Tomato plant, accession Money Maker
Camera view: bottom (45 deg); turntable rotation: 300 degrees
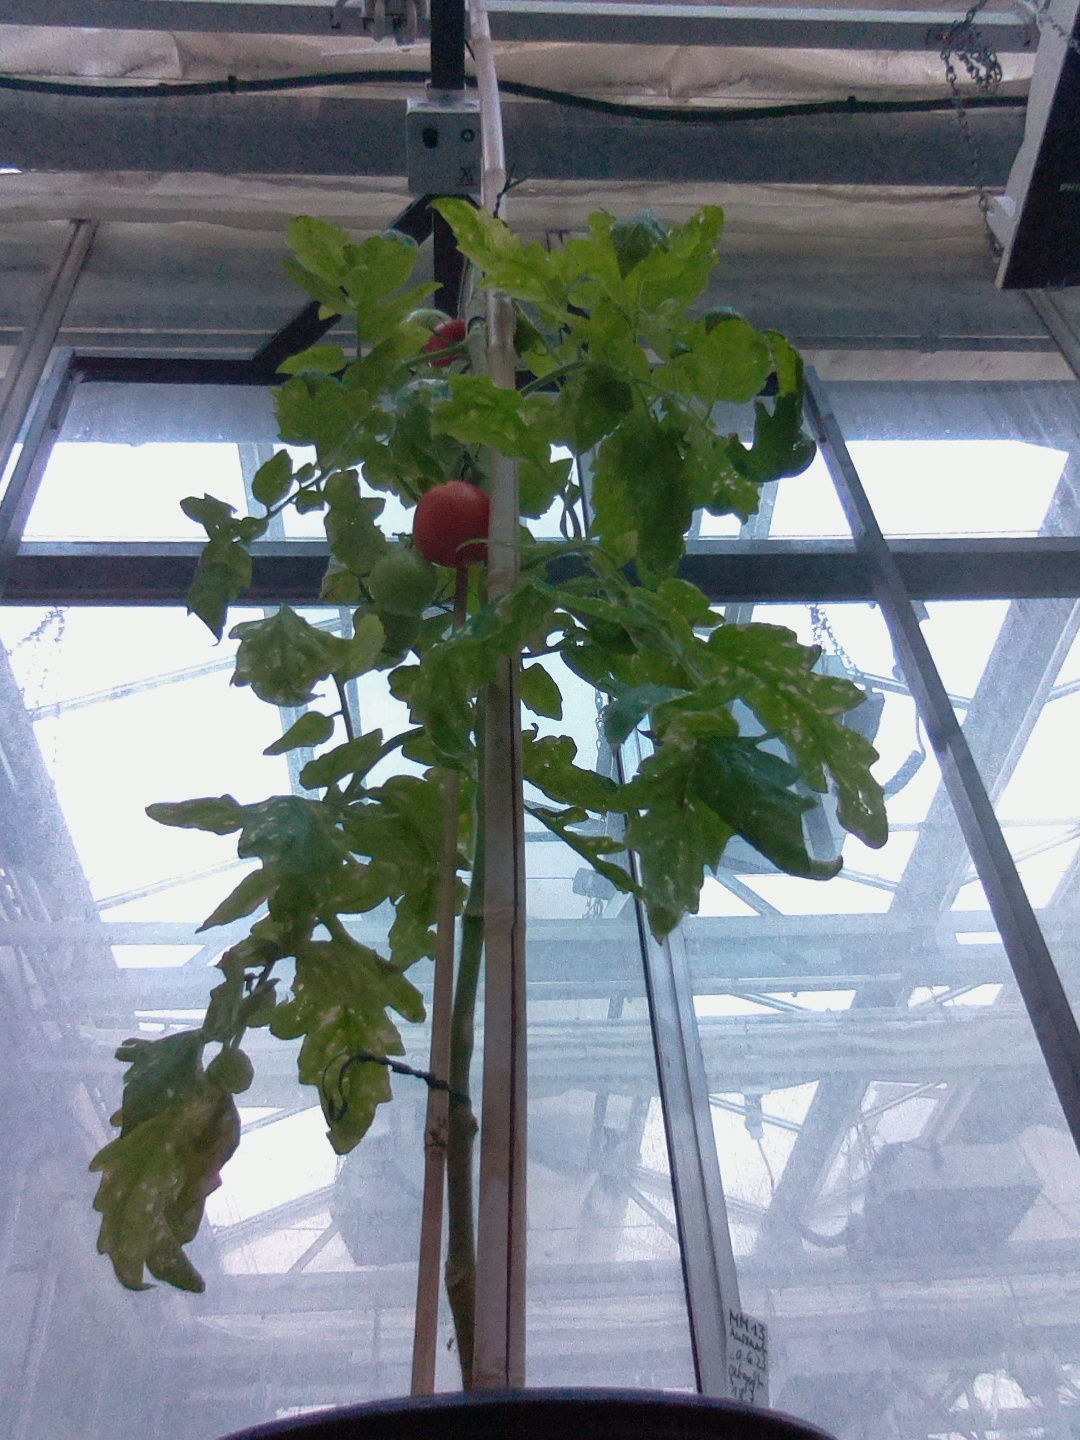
BBCH growth stage 88: 80%-90% of fruits show typical fully ripe color